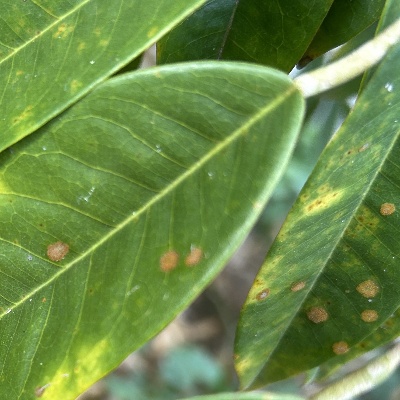
Label: Leaf_Algal